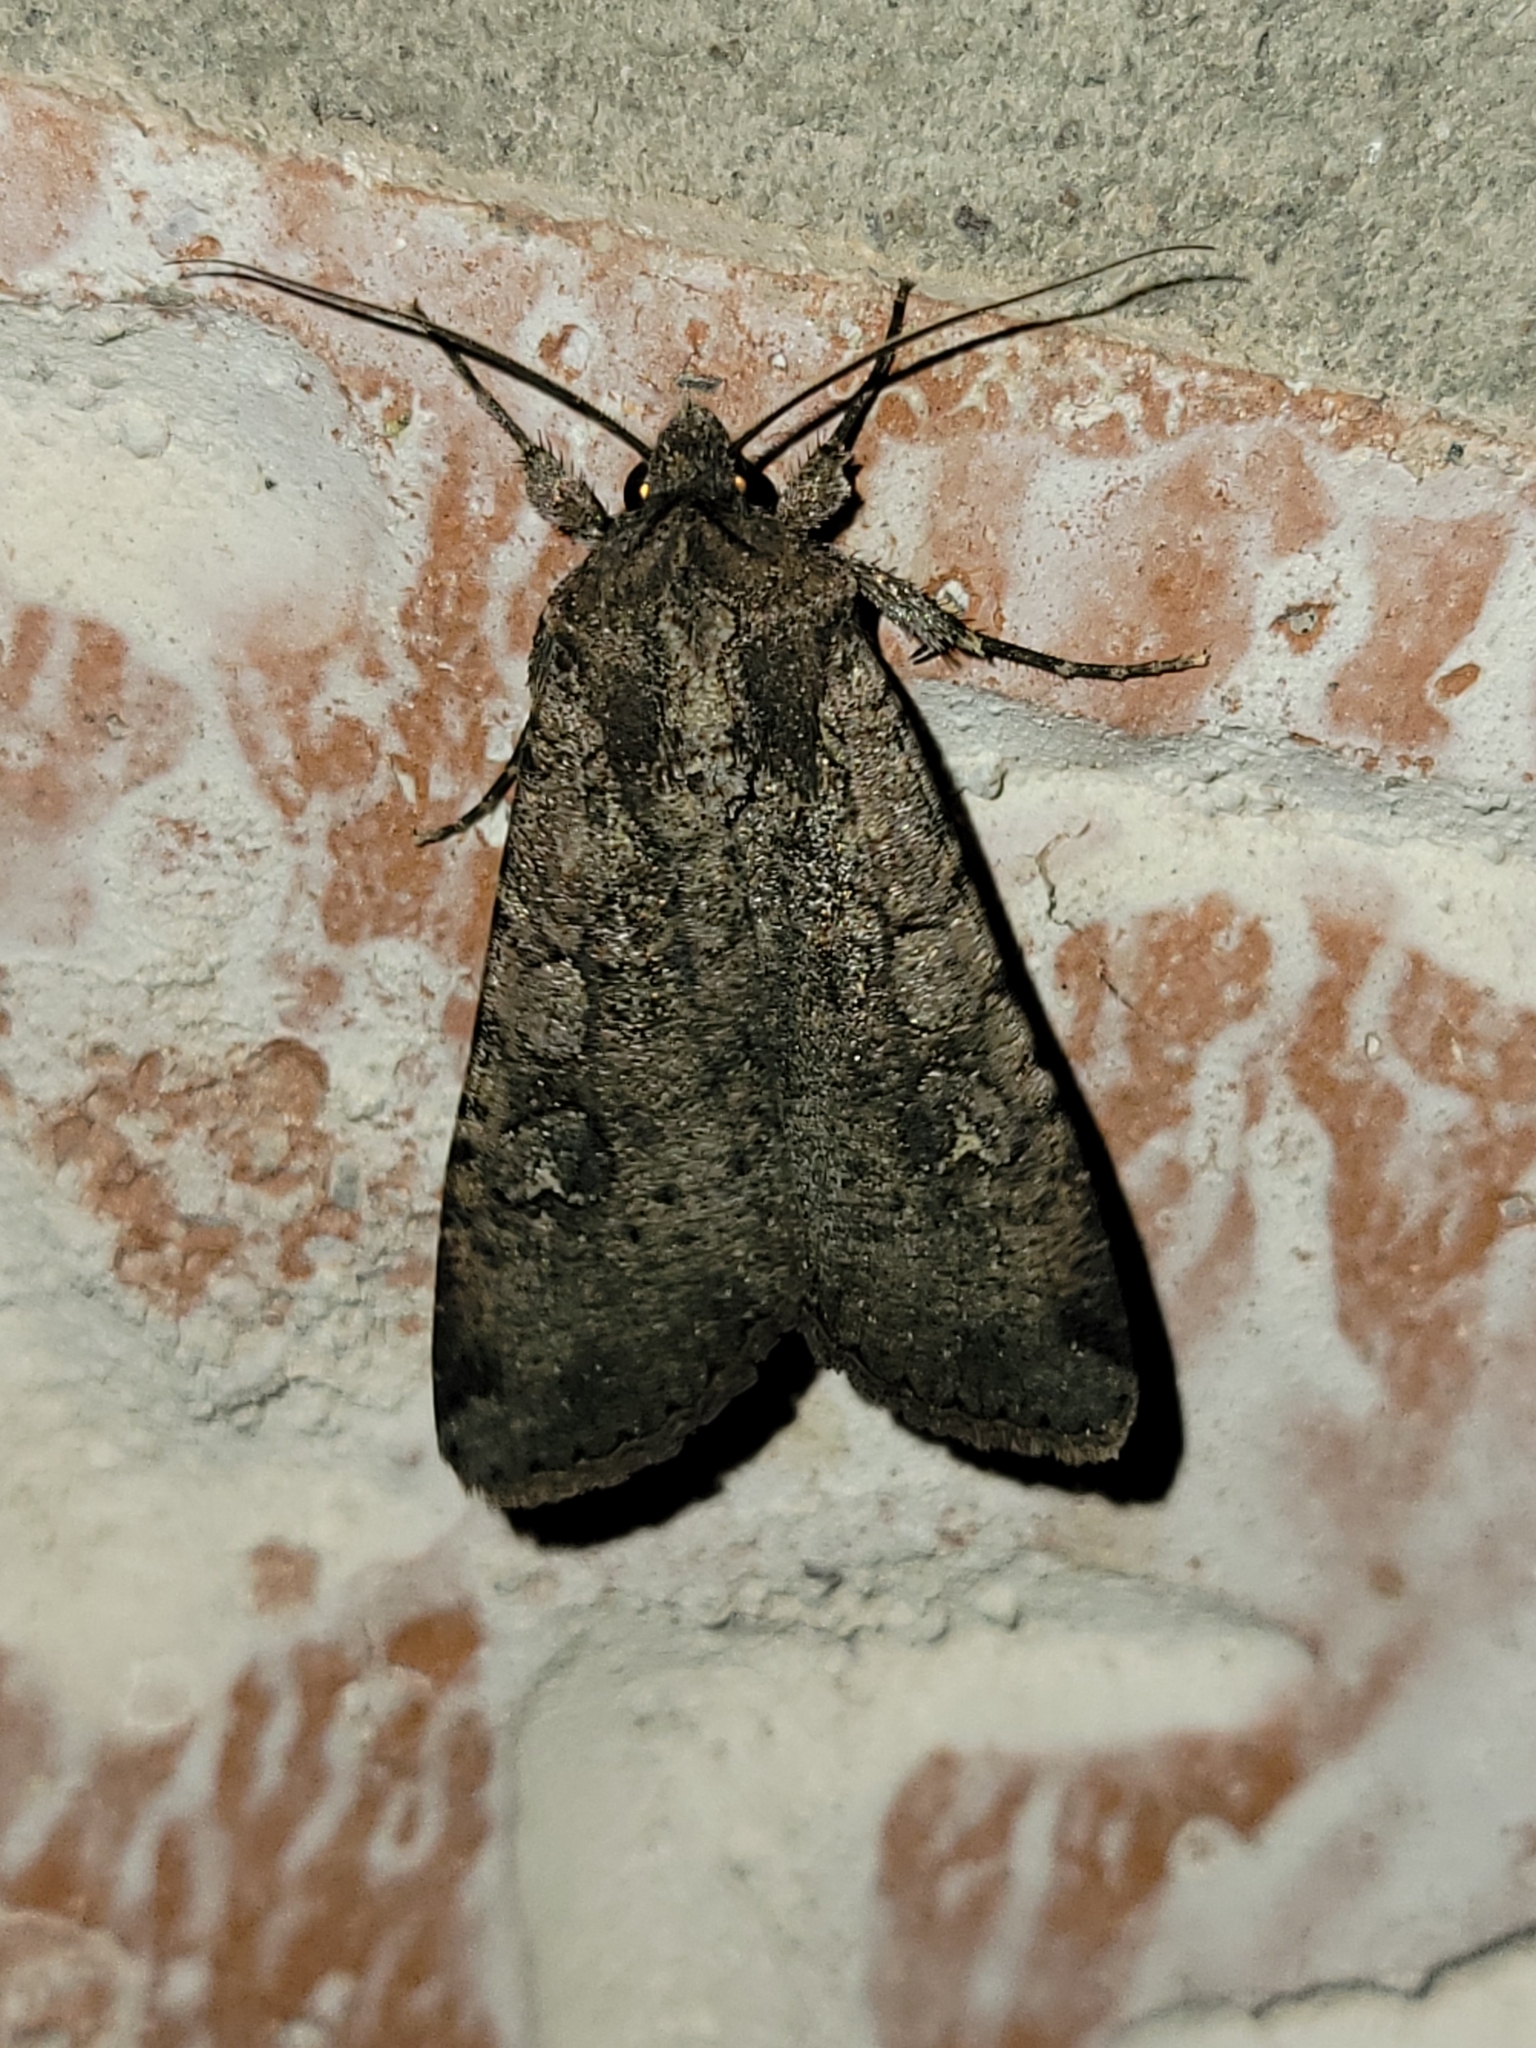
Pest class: cutworms